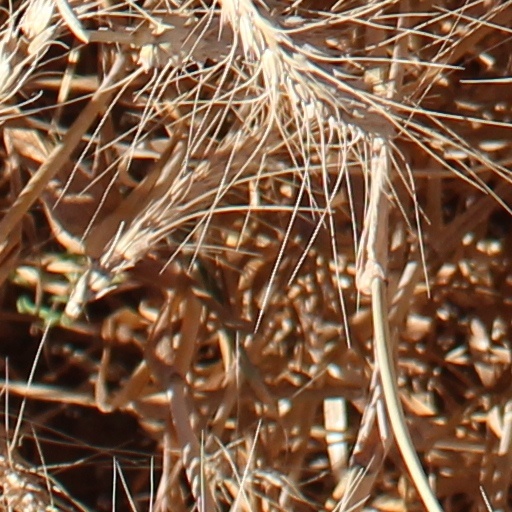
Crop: wheat